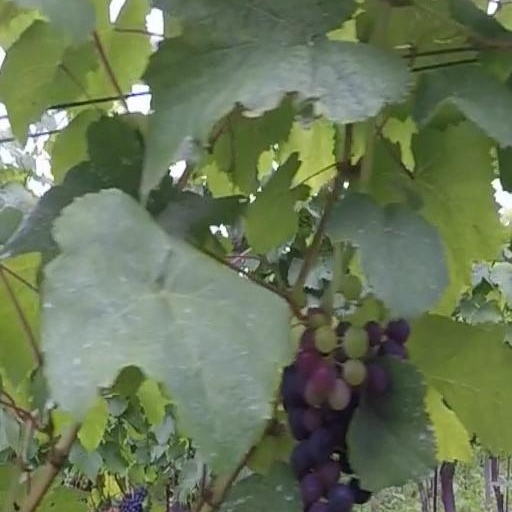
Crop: grape